Canadian Public Health Association

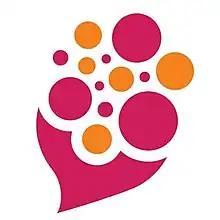
Canadian Public Health Association logo

The Canadian Public Health Association (CPHA) is a national non-profit organization dedicated to public health.